Man-O-War GFC

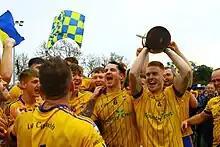
Man O'War Lift the 2023 Dublin Junior 1 Championship

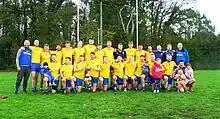
Championship winners 2023

On Sunday 29 October 2023, a team representing the Man O'War club hoisted the men's Dublin Junior championship trophy for the first time in 44 years. The 2023 final, in which the club defeated O'Dwyers GAA by 2-9 to 0-10, was tightly contested.